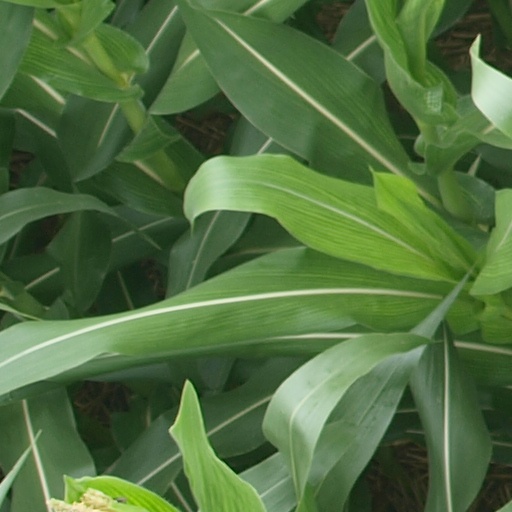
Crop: maize; corn